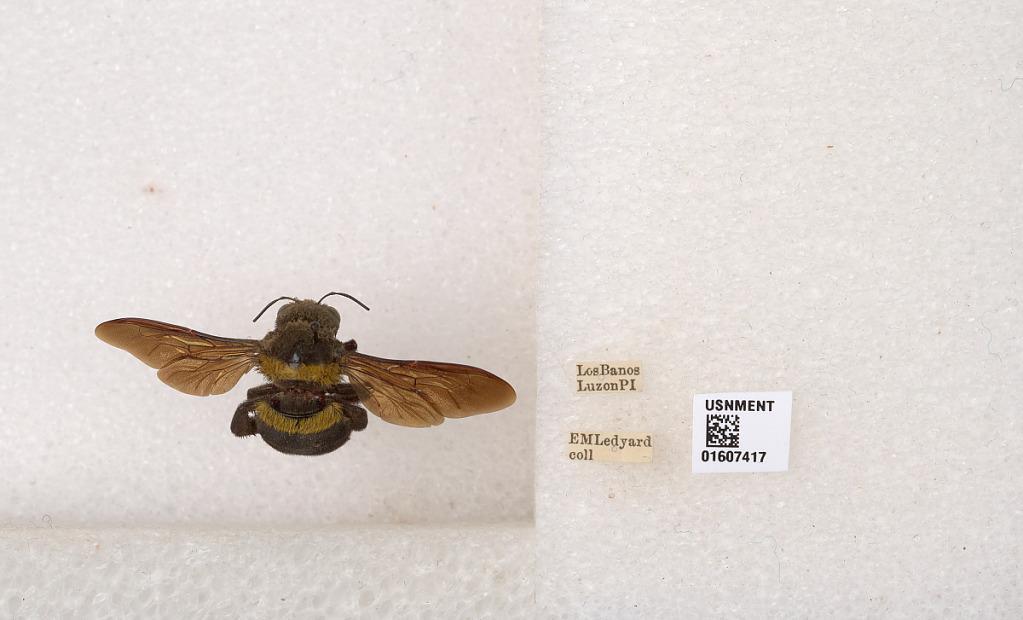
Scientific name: Xylocopa (Koptortosoma) chlorina (Cockerell)
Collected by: E. Ledyard
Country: Philippines
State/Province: Calabarzon
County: Laguna
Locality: Los Banos Luzon
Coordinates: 14.1702, 121.242